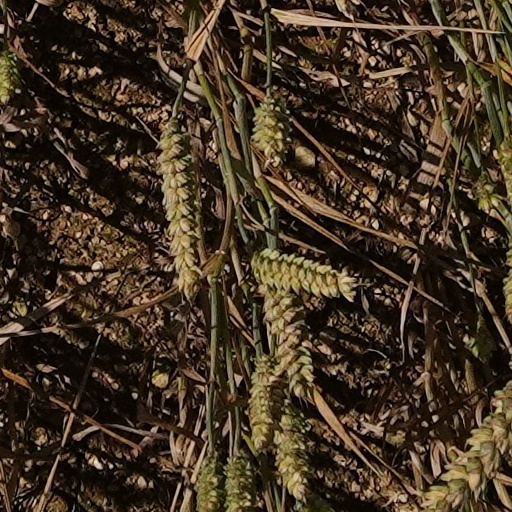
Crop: wheat